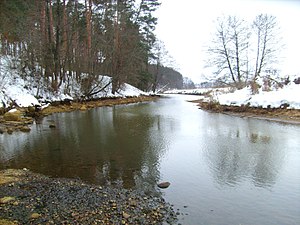
Druts
Druts
Druts er en biflod til Dnepr fra højre i Vitebsk, Mahiljow og Homel voblast i Hviderusland. Druts er 295 km lang og har et afvandingsareal på 5.020 km². Middelvandføringen er 30 m³/s.